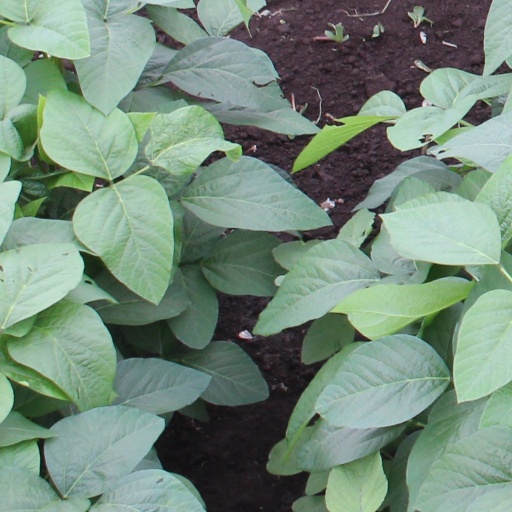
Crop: soybean